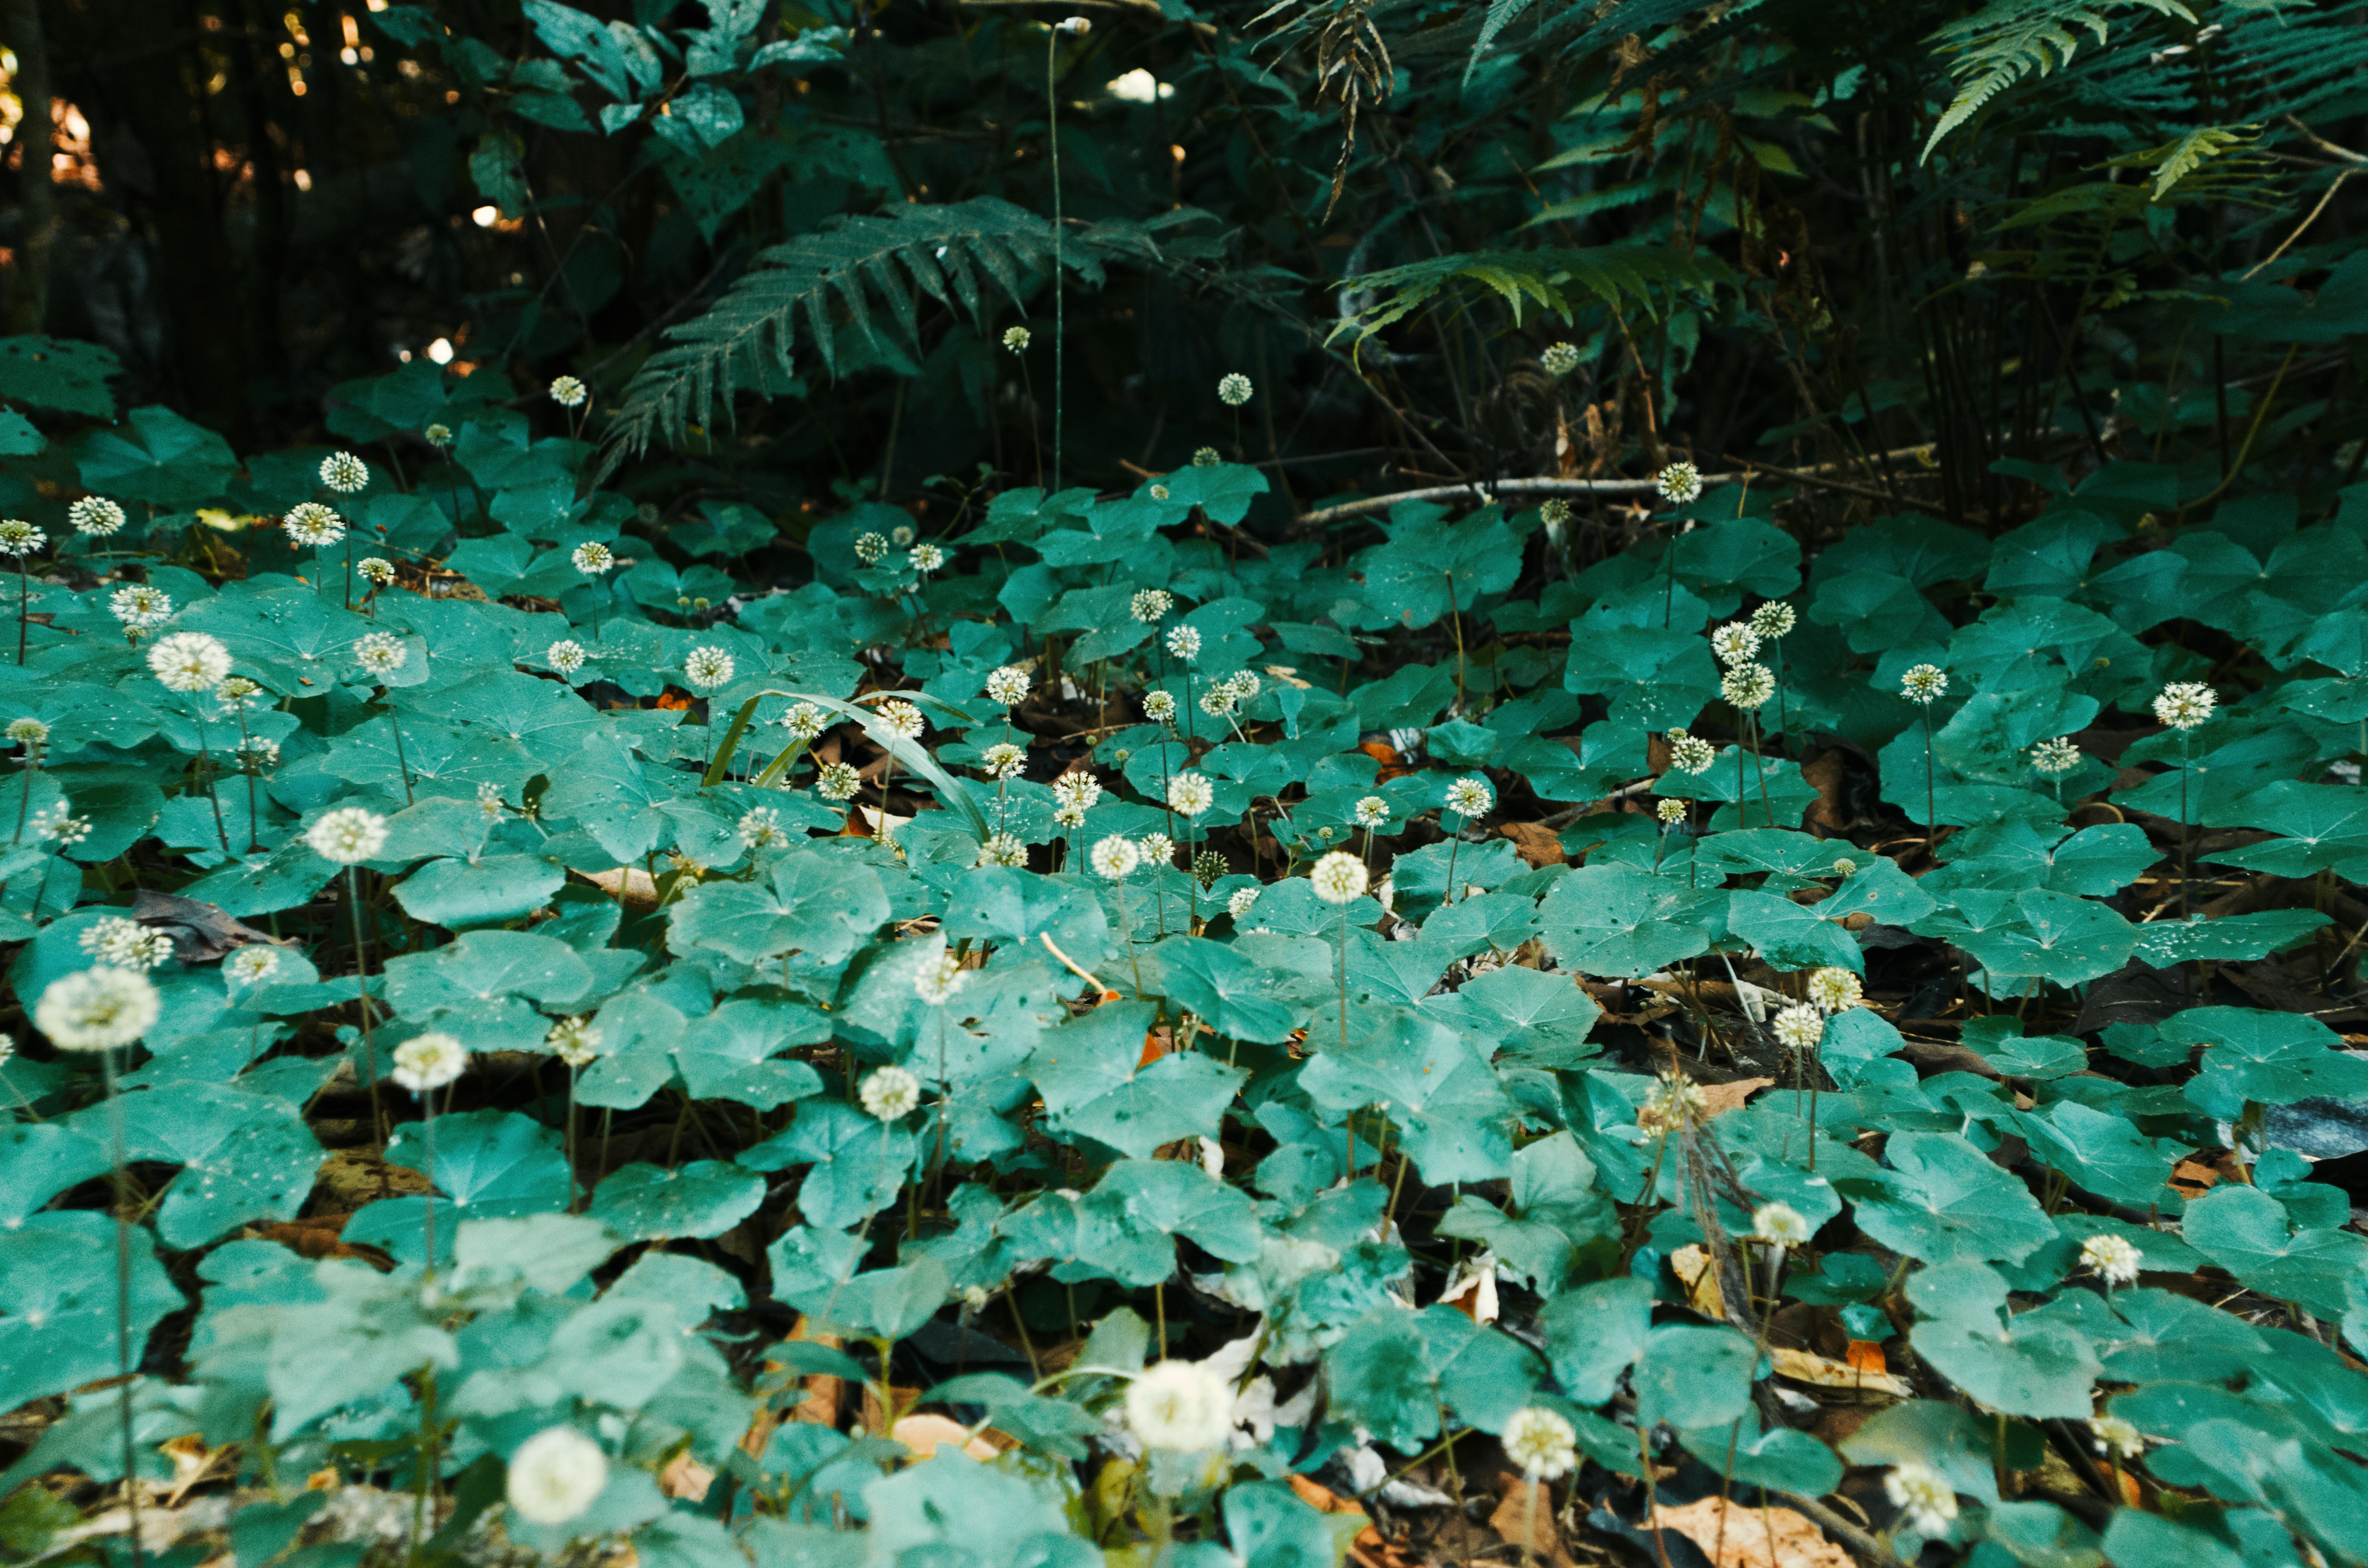
tree, forest, plant, leaf, flower, pond, green, jungle, botany, flora, rainforest, woodland, habitat, ecosystem, natural environment